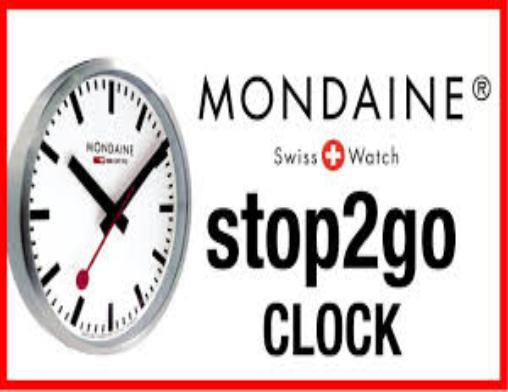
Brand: mondaine
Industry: Food